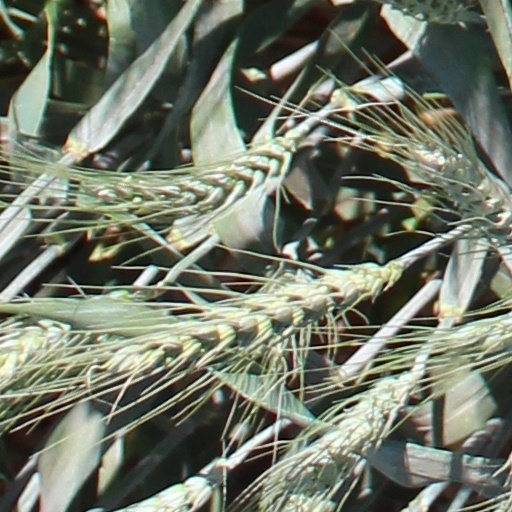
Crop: wheat